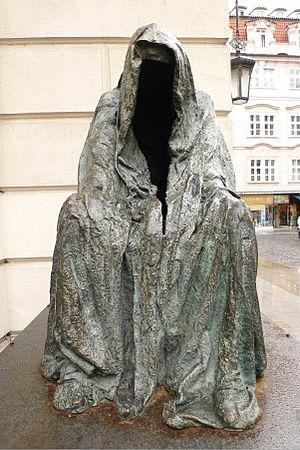
Un fantôme est une apparition, une vision ou une illusion, interprétée comme une manifestation surnaturelle d'une personne décédée.